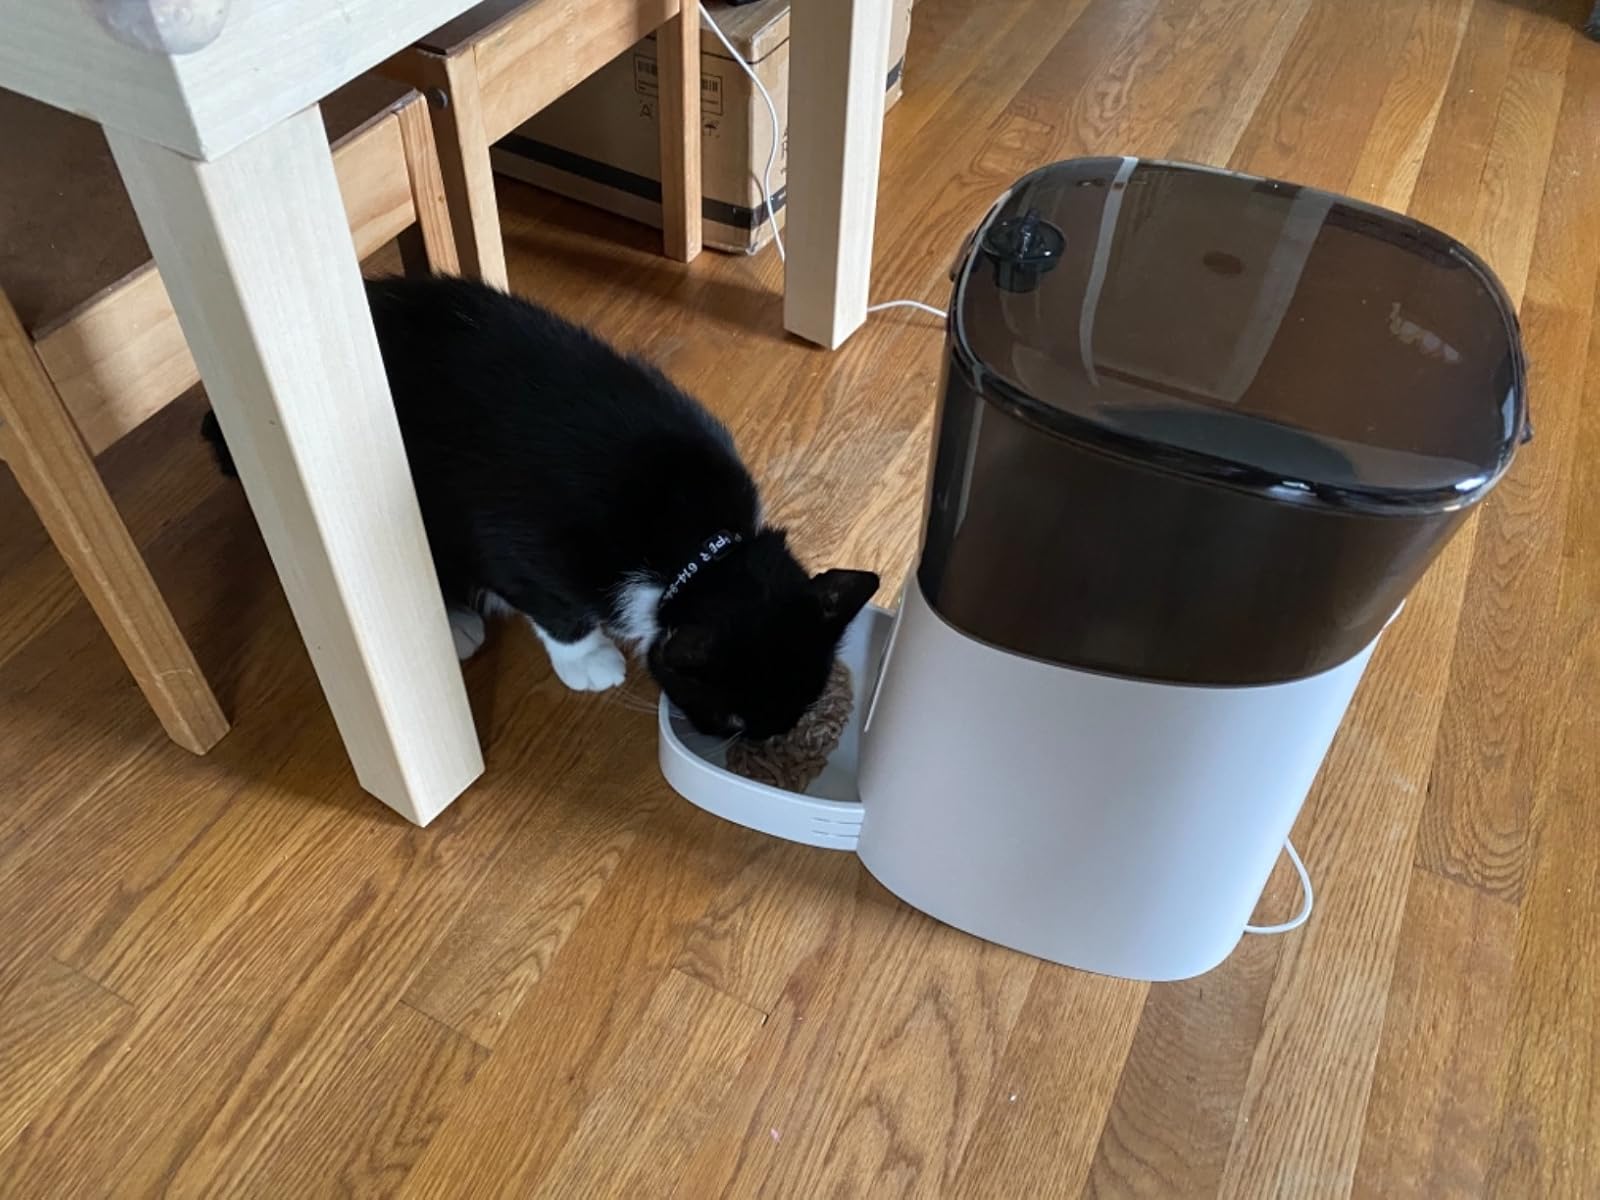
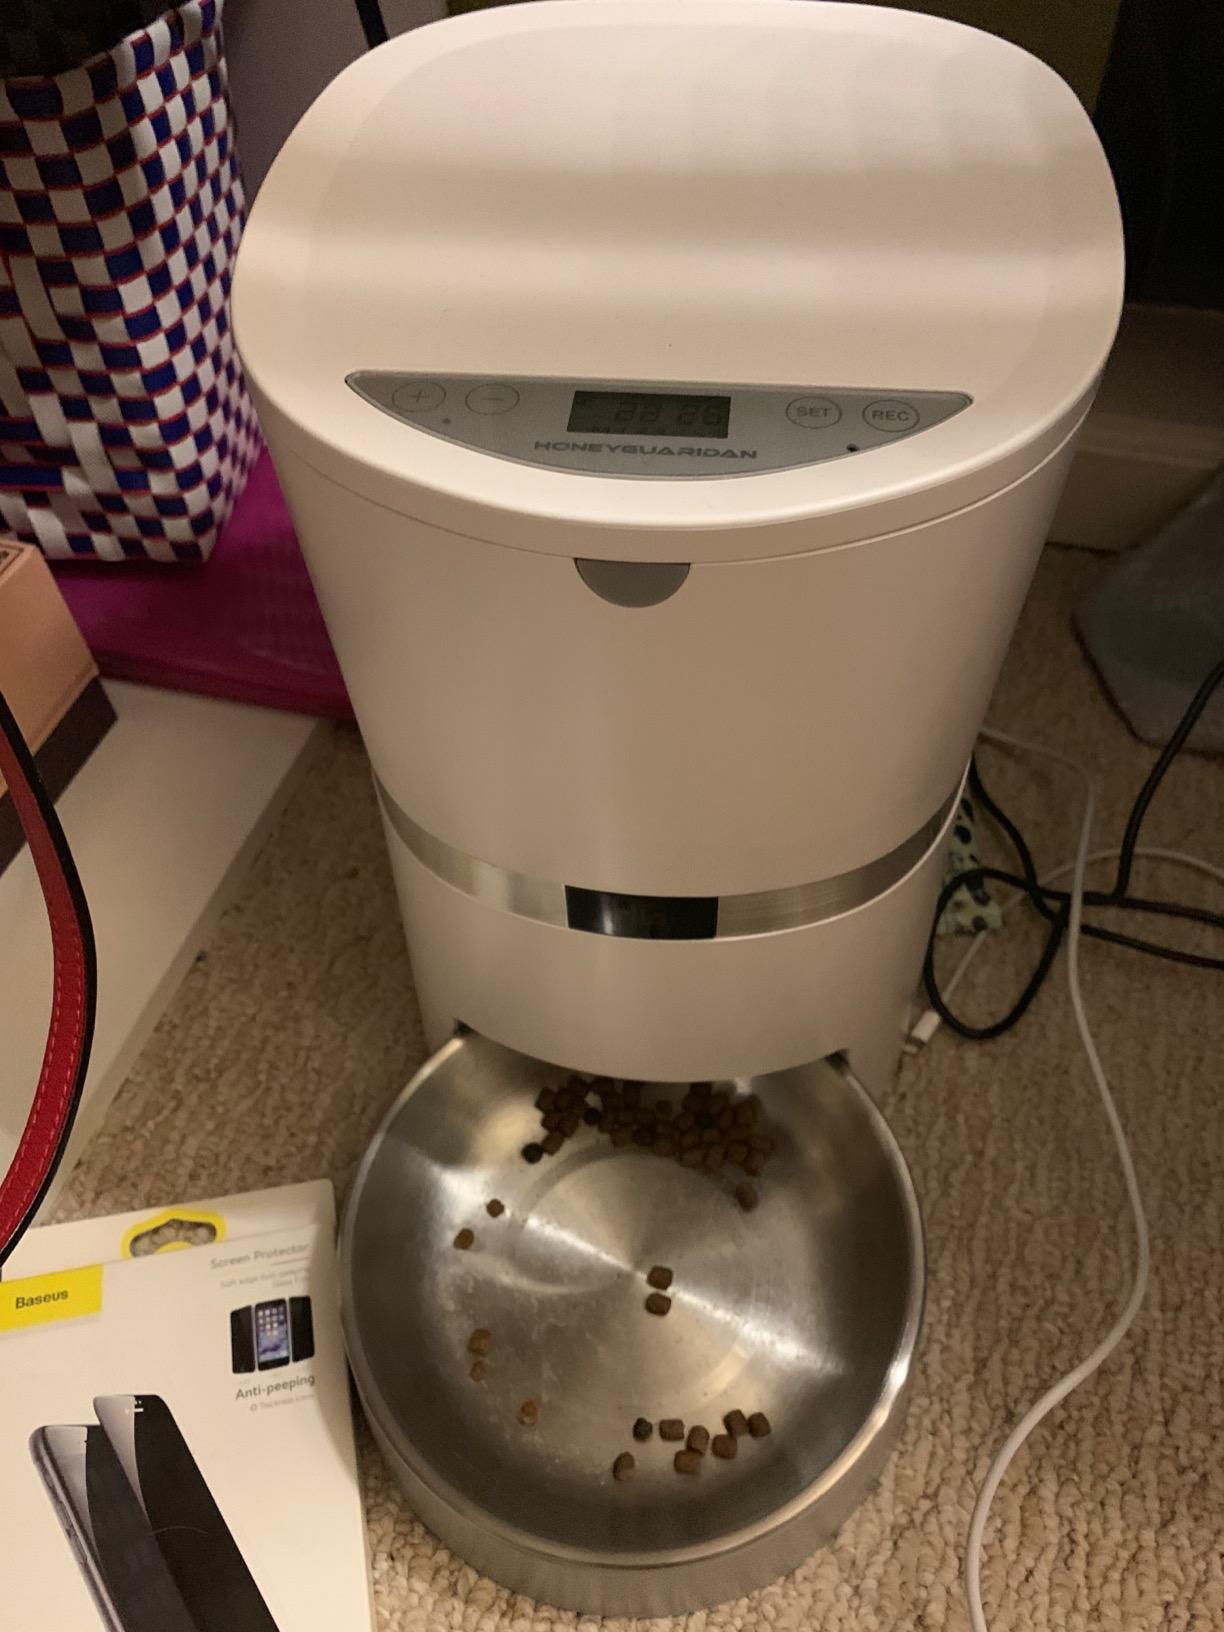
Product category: items_feeder
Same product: no